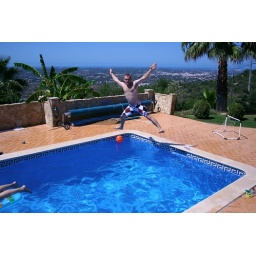
My brother jumping into the swimming pool in extraordinary fashion